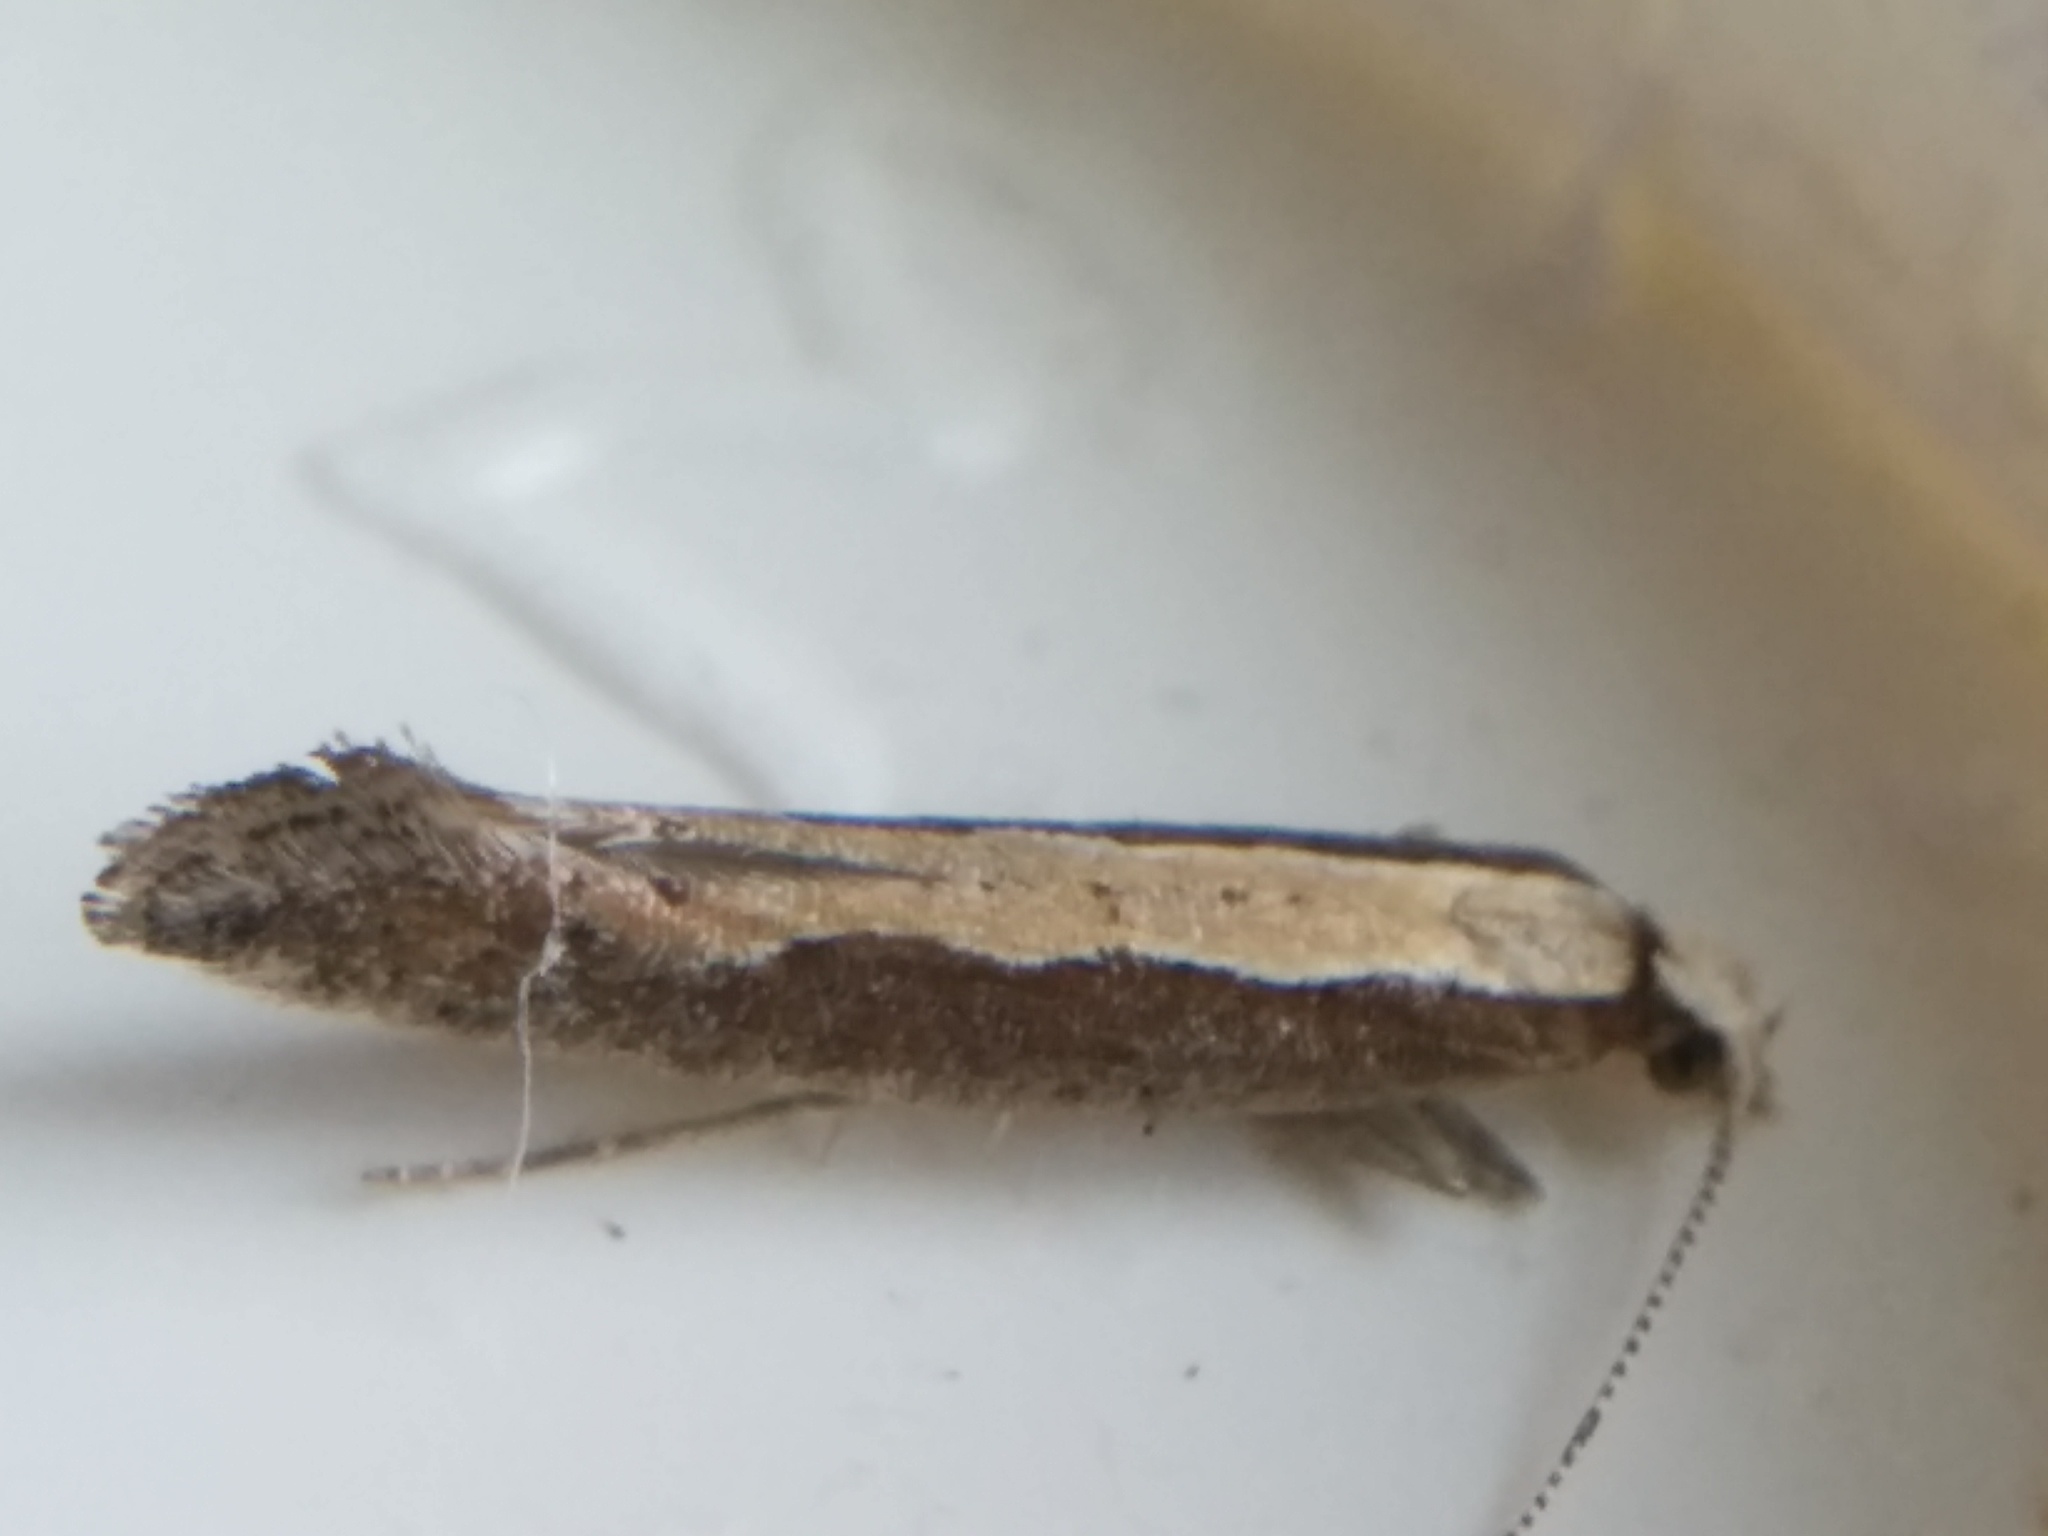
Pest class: diamondback_moth